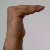
The image shows a hand gesture representing a space in Indian Sign Language.